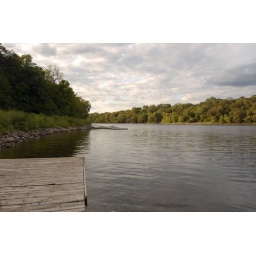
My one tourist stop, the Minnesota Rowing Club boat house by VJAA